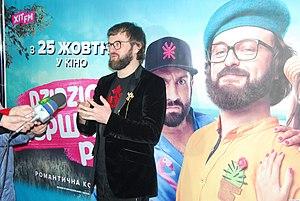
Dzidzio est un groupe de musique ukrainien aux chansons pop empreintes d'humour.